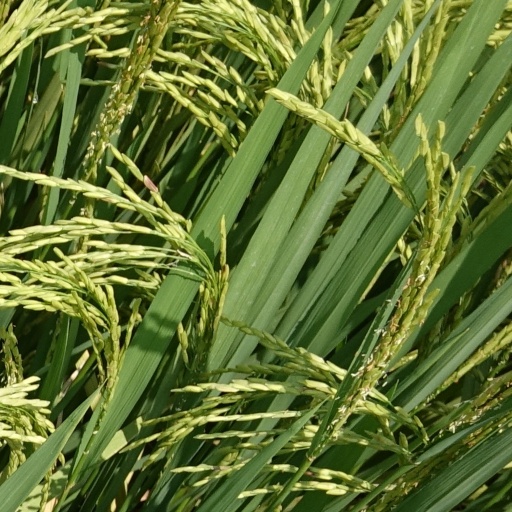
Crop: rice